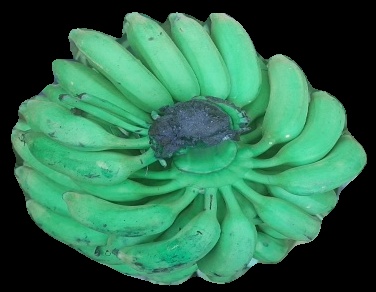
Variety: elakki-bale
Grade: grade1